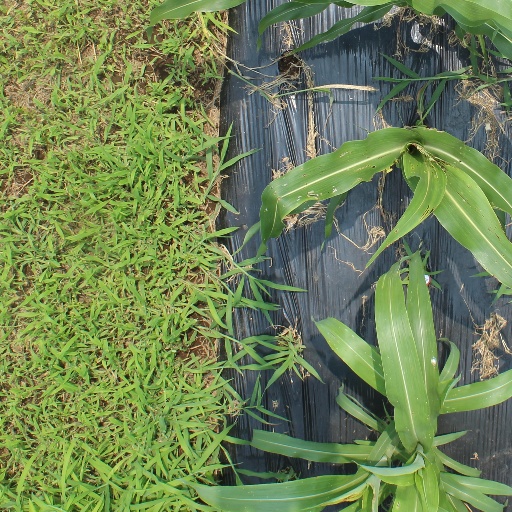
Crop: sorghum